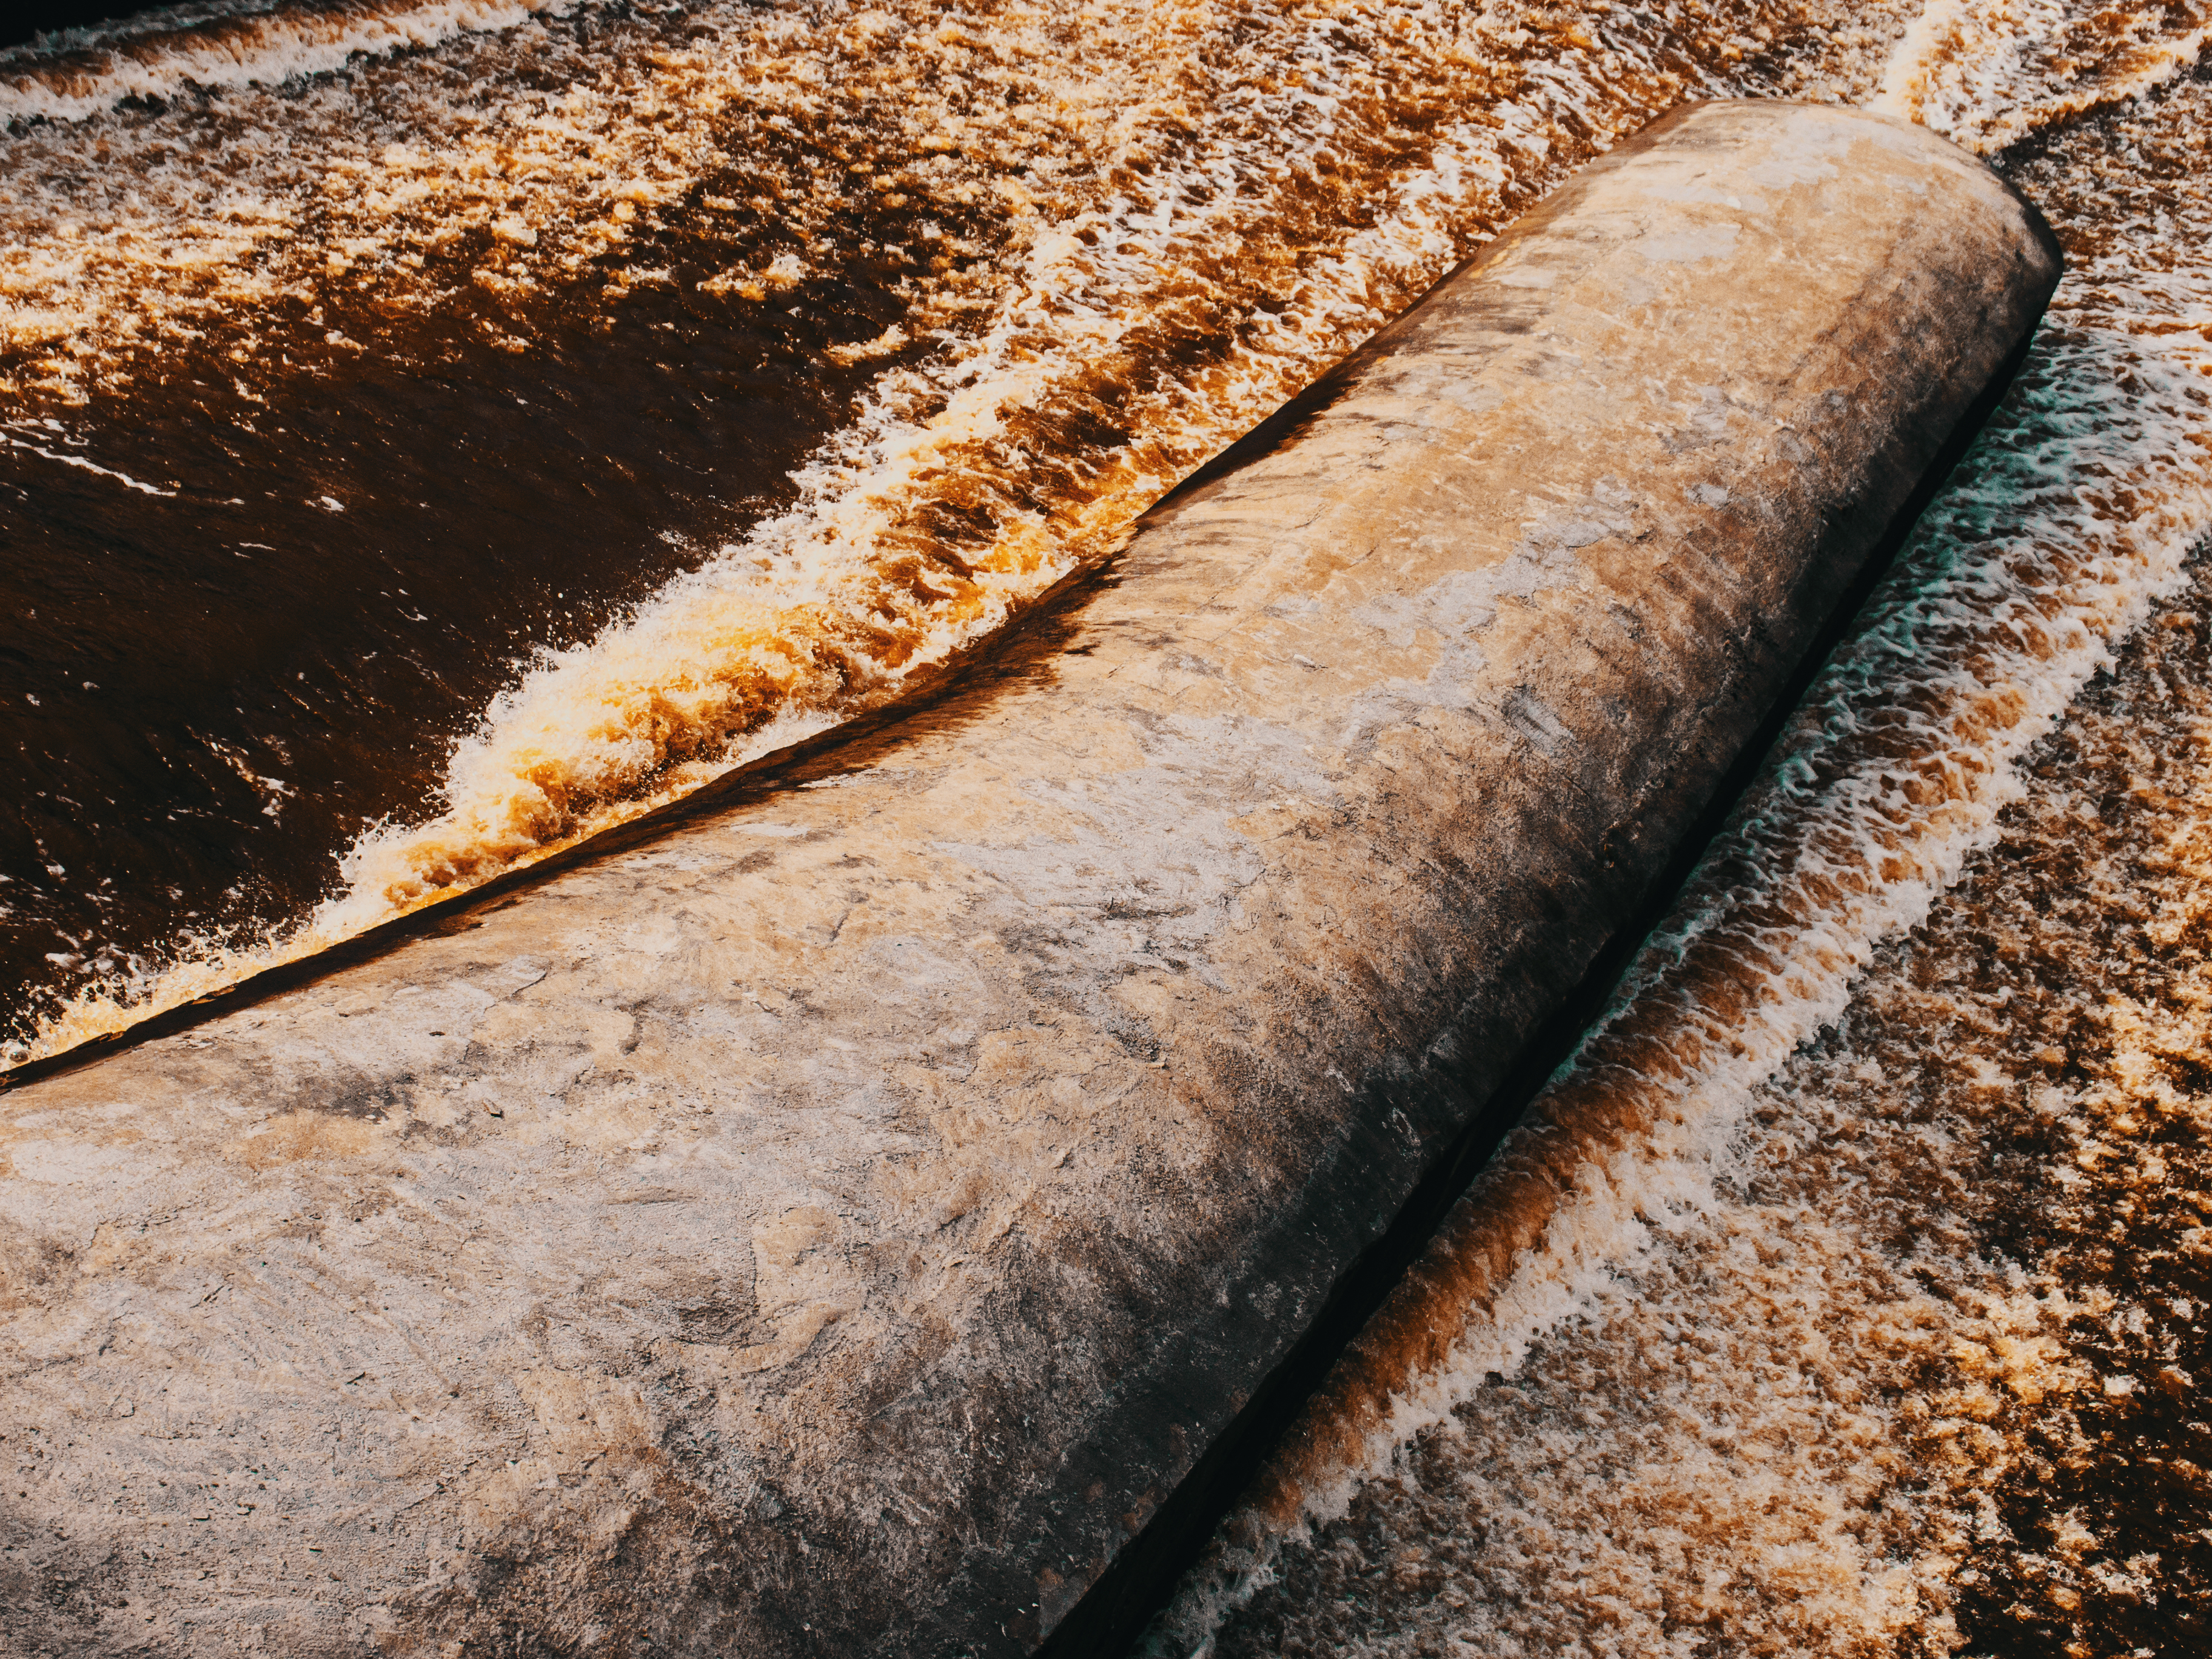
images, brown, road surface, wood, asphalt, grass, Tints and shades, beige, landscape, pattern, metal, soil, road, shadow, rock, font, rust, rectangle, field, agriculture, trunk, fur, plant stem, automotive tire, concrete